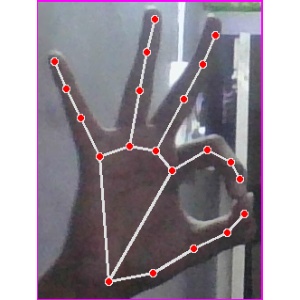
अक्षर: ण